Williamson School (Williamson, Iowa)

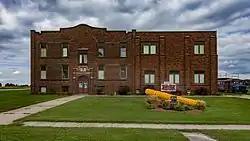

Williamson School, also known as District High School, is a historic building located in Williamson, Iowa, United States. George E. Williamson, for whom the town was named, built the first school buildings in town. As they became too small, the local school district decided to build a larger structure. Chariton, Iowa architect W.L. Perkins designed the two-story brick building, and D.A. Enslow & Son, also of Chariton, constructed the building. The school opened with 11 grades in September 1923 and it graduated its first class in 1926. The gymnasium and auditorium